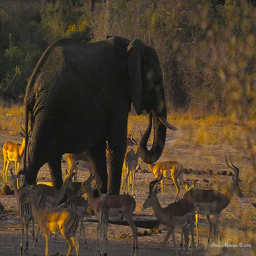
An elephant walking around with deer in a field.
Several deer in a field with an elephant in the middle.
A large elephant with elk all around it in the wild
A baby elephant walking along a herd of antelope.
A lone elephant walks in the middle of a group of antelope.